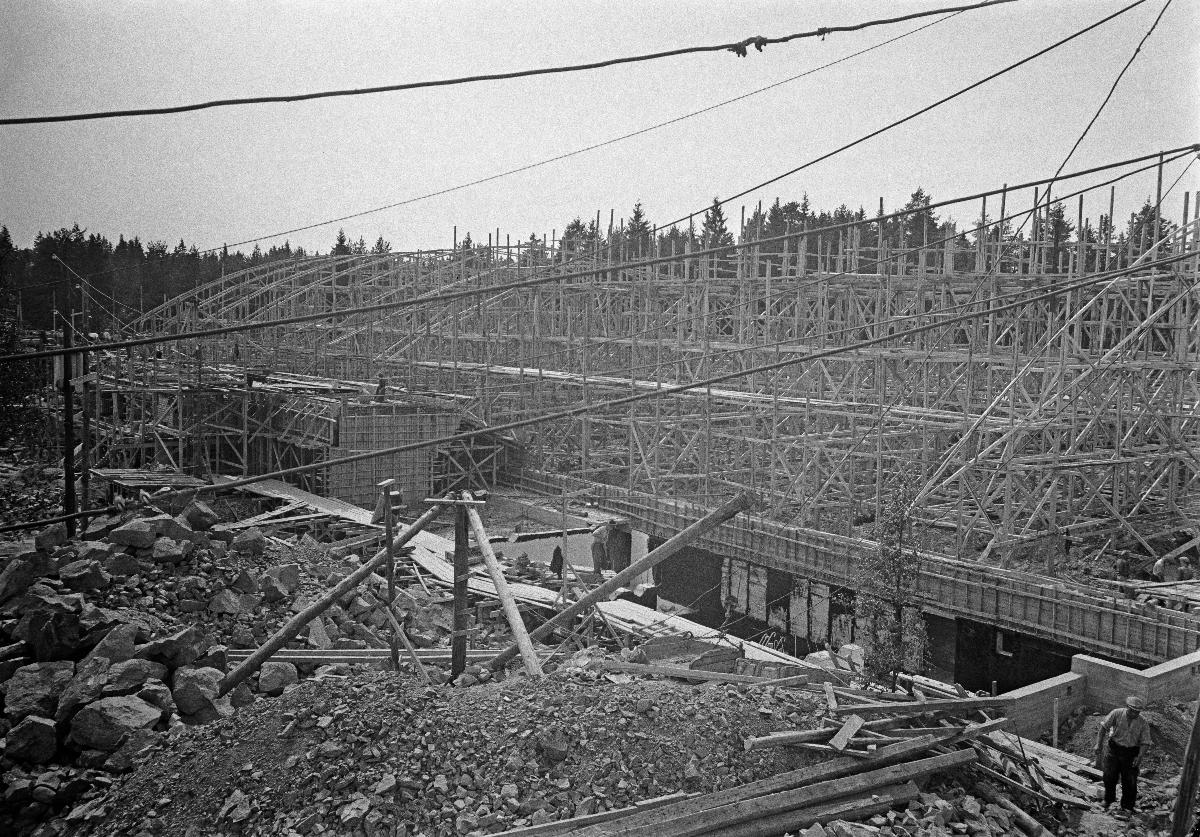
Helsingin ratsastushallin rakentaminen
Byggandet av Helsingfors ridhall; The construction of Helsinki Riding Hall
sisällön kuvaus: Helsingin olympialaiset 1940. Helsingin ratsastushallin rakennustyömaa Ruskeasuolla 1939. content description: Helsinki Olympic Games 1940. The construction site of Helsinki Riding Hall in Ruskeasuo 1939. innehållsbeskrivning: Helsingfors olympiska spel 1940. Helsingfors ridhalls byggområde i Brunakärr 1939.
Kuvaaja: Sundström, Hugo, kuvaaja
Vuosi: 1939
Paikka: Suomi, Uusimaa, Helsinki, Ruskeasuo Helsinki; Suomi
Aiheet: olympialaiset; kisapaikat; rakennustyömaat; arkkitehtuuri; rakennustyöt; HBL; maneesit (liikuntatilat); ratsastushallit; Olympics; building sites; architecture; olympics; olympic games; construction; riding halls; olympic games venues; construction works; olympiska spelen; byggplatser; arkitektur; olympiska spel; olympiader; byggnader; bygge; tävlingsplatser; ridhallar; byggnadsarbeten